Idrisa Sambú

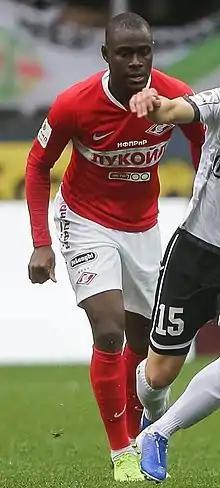
Sambú with Spartak-2 Moscow in 2019

Idrisa Sidi Sambú (born 27 March 1998) is a professional footballer who plays as a forward. Born in Guinea-Bissau, he represented Portugal at youth level.